Lower Tauern

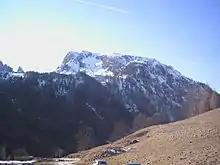
Weißeck (2,711 m) from Zederhaus

The Lower Tauern mark the approximate eastern limit of the continuous ice sheet in the Alps during the Würm glaciation. Eastern parts of the group were therefore unglaciated, and served as an important refugium for silicicolous plants.